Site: saxony
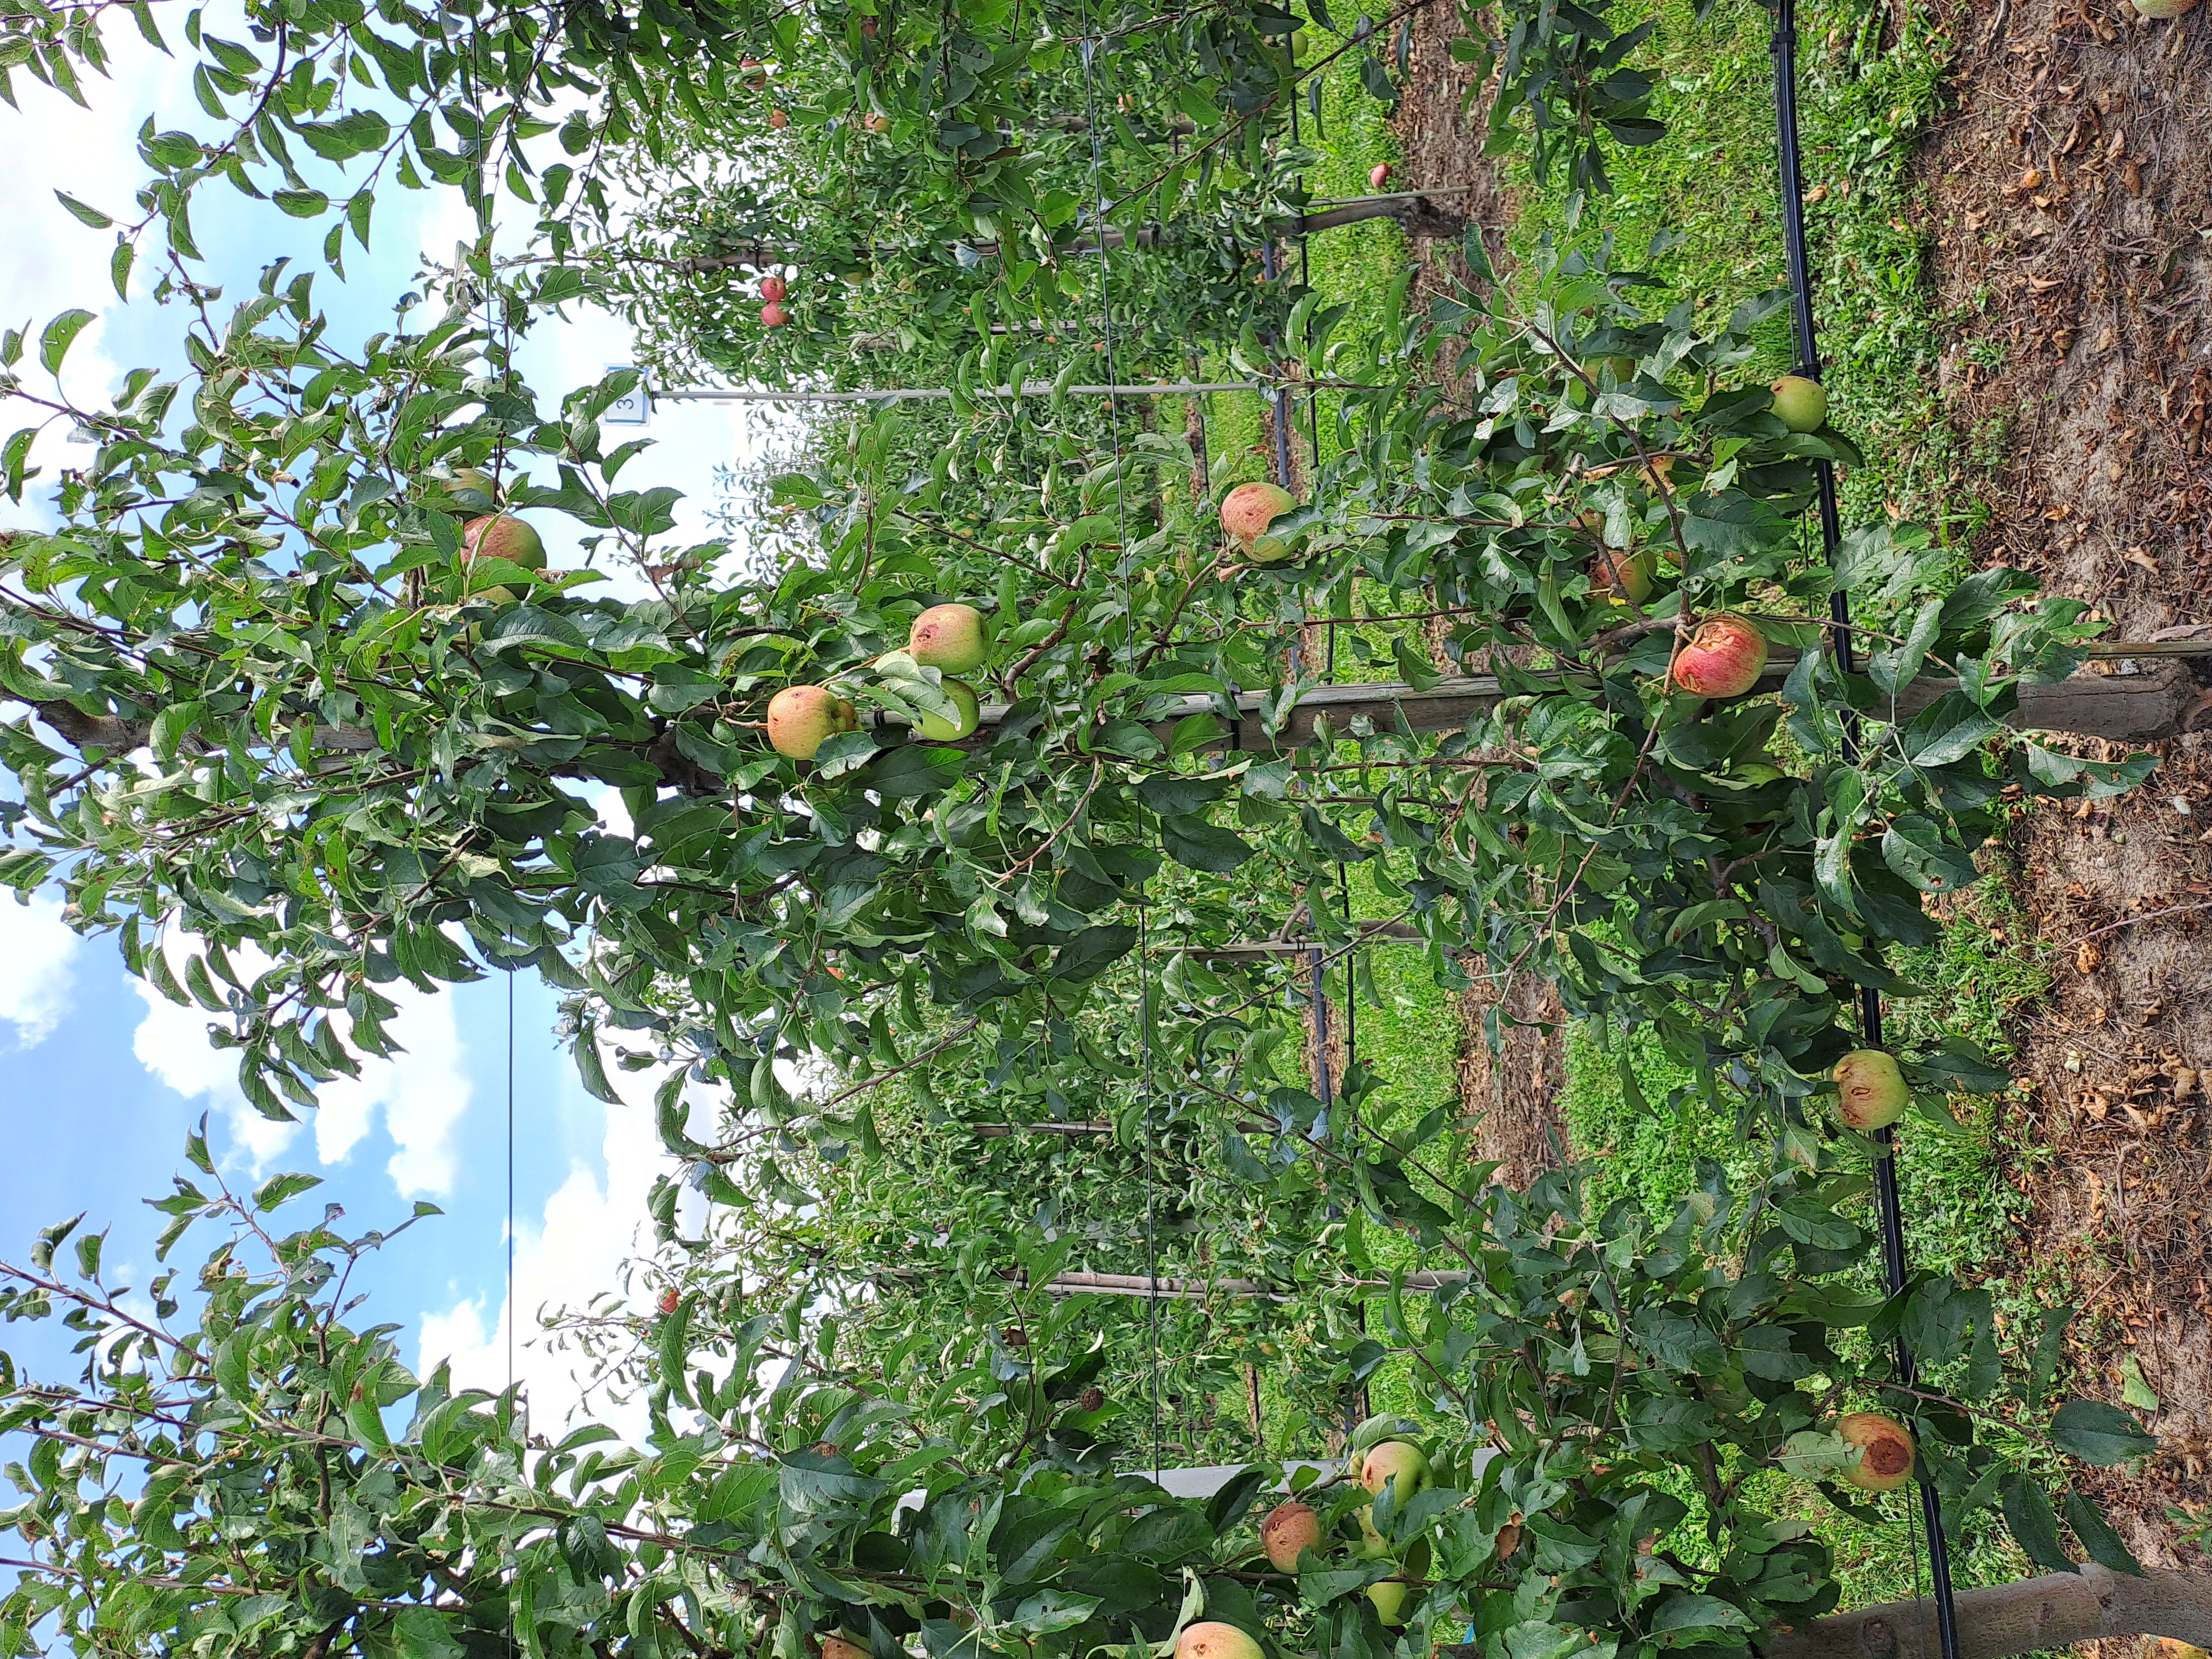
Growth stage (BBCH 85): Maturity of fruit and seed